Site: brandenburg
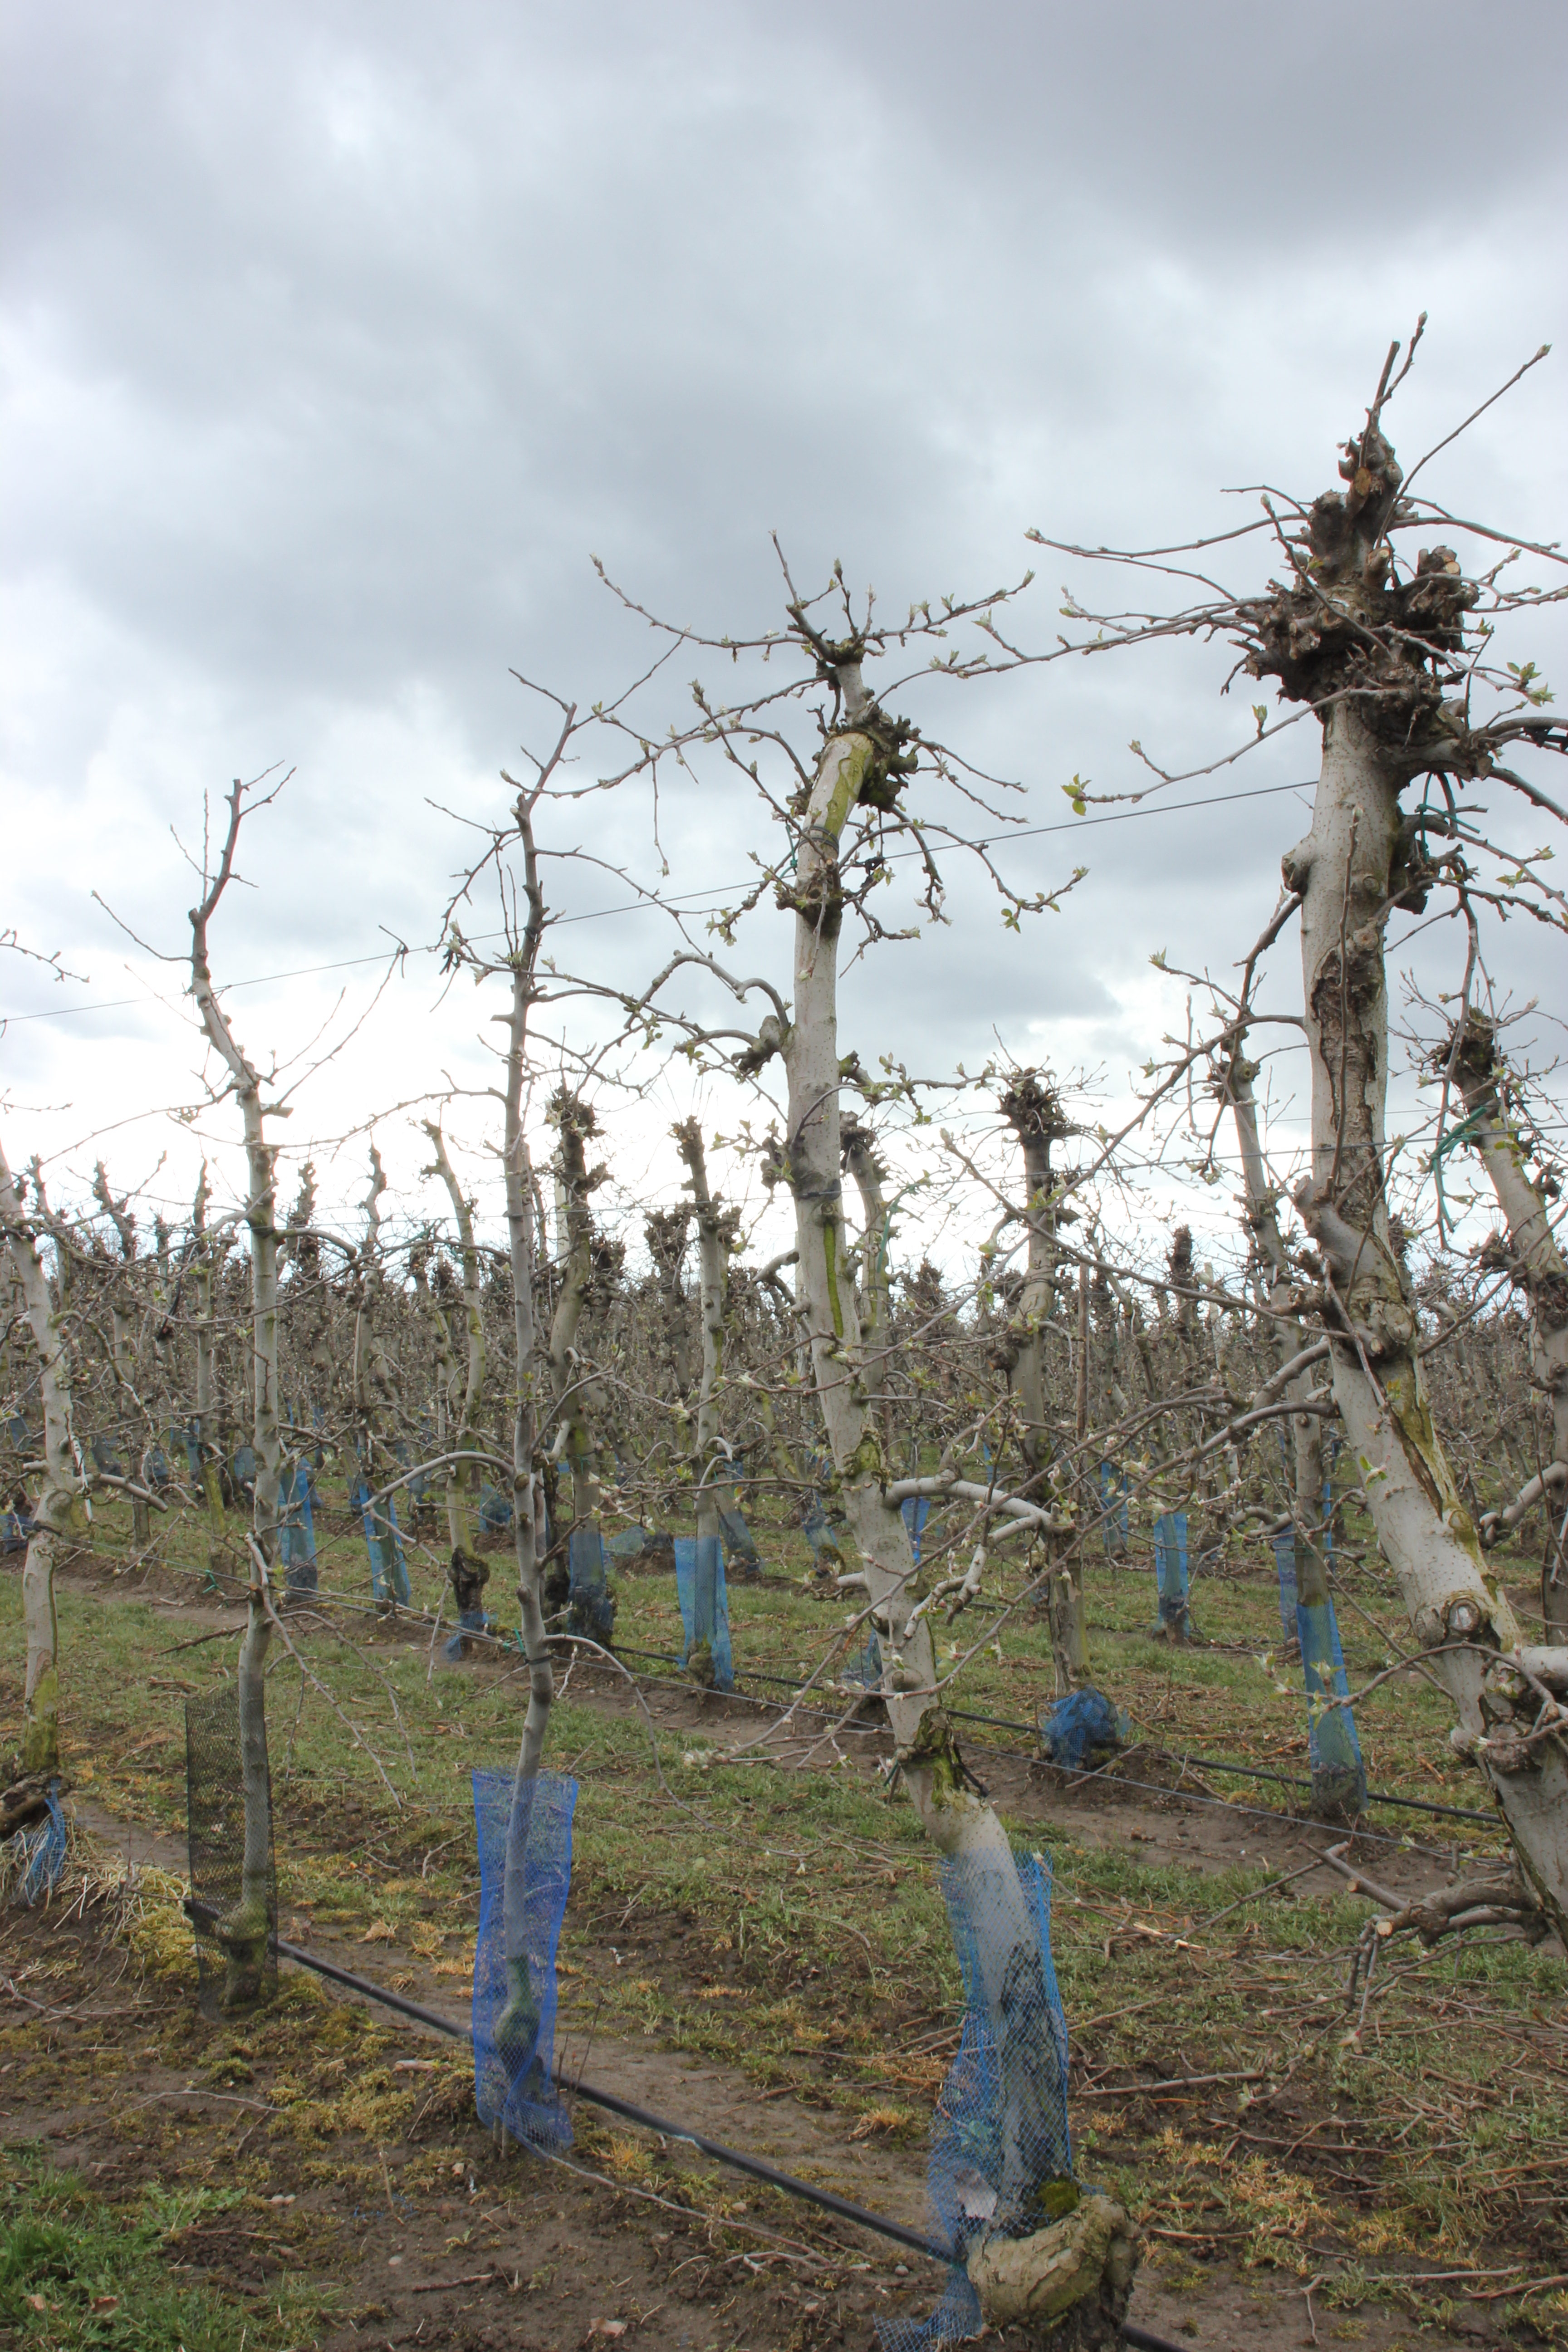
Growth stage (BBCH 55): Inflorescence emergence